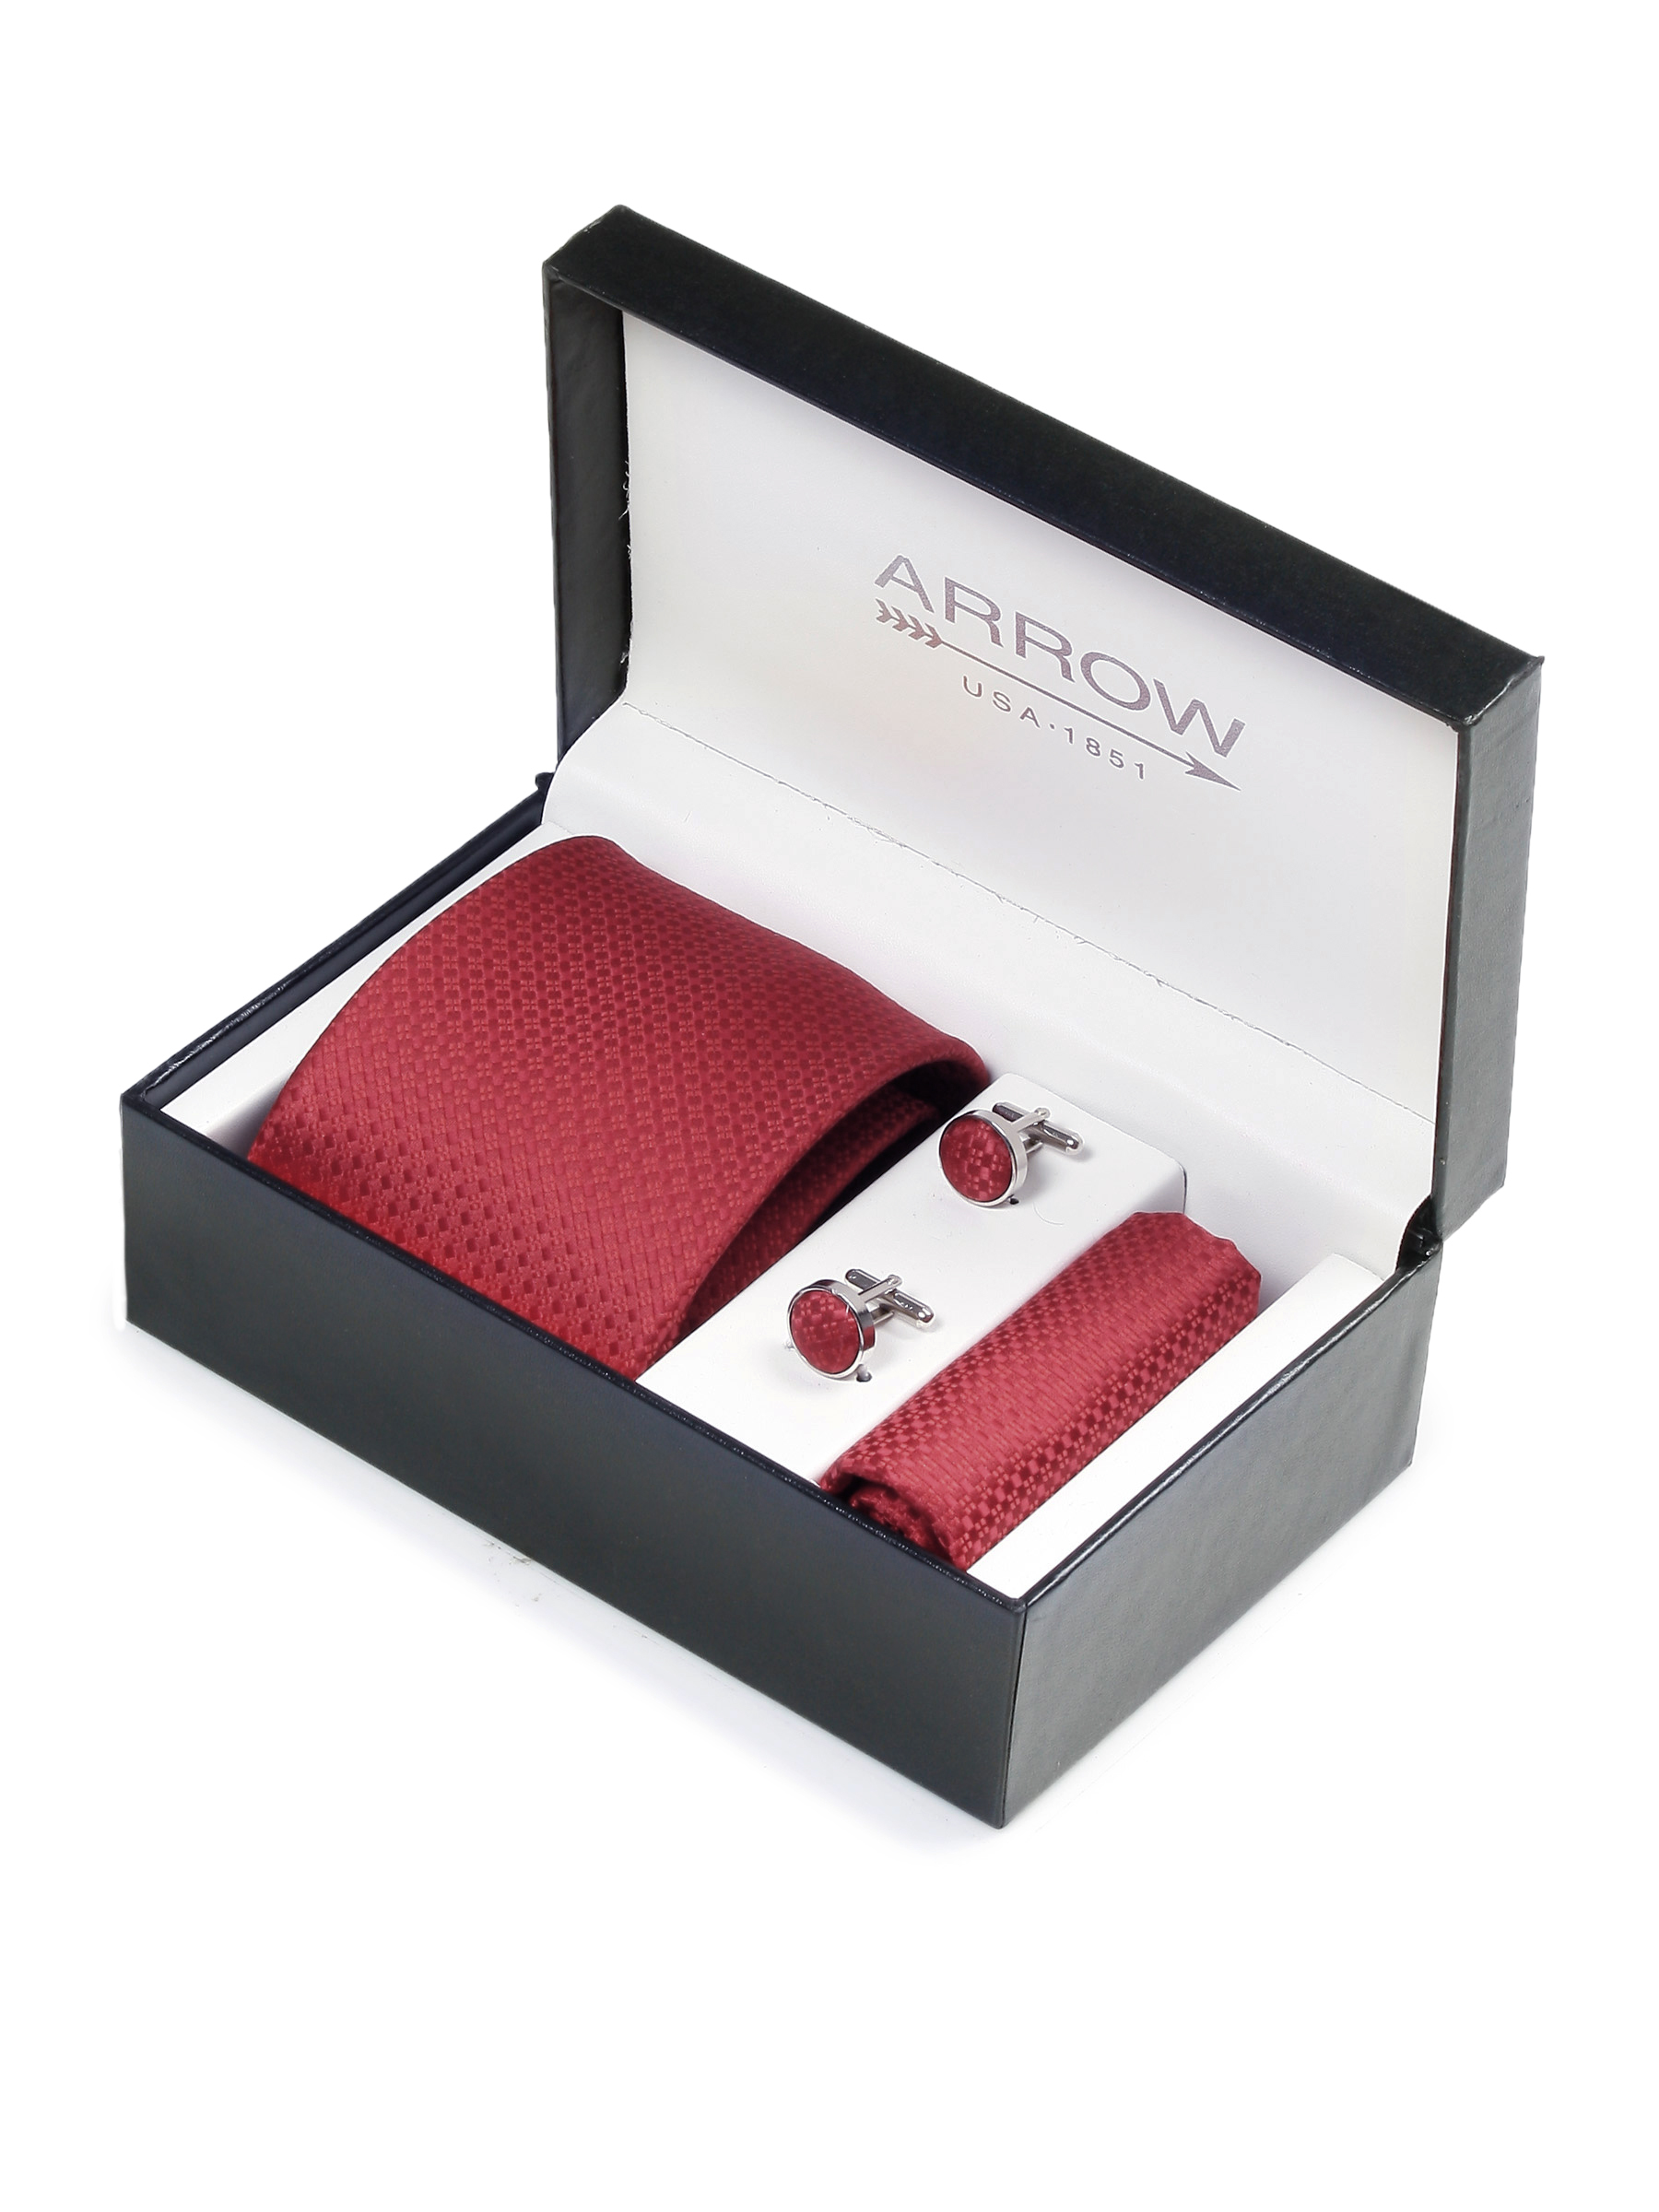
Arrow Men Formal Red Tie+Cufflink+Pocket square - Combo Pack
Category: Accessories / Accessories / Accessory Gift Set
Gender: Men
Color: Red
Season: Fall 2011
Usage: Formal